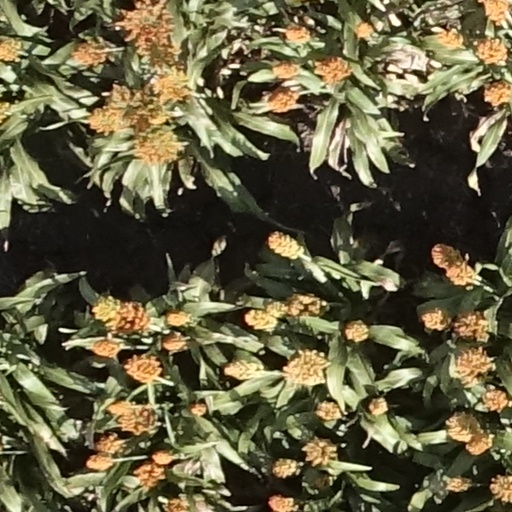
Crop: sorghum